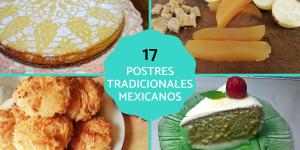
postres mexicanos tradicionales